Fold (geology)

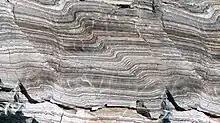
Kink band folds in the Permian of New Mexico, USA

In structural geology, a fold is a stack of originally planar surfaces, such as sedimentary strata, that are bent or curved (""folded"") during permanent deformation. Folds in rocks vary in size from microscopic crinkles to mountain-sized folds. They occur as single isolated folds or in periodic sets (known as "fold trains"). Synsedimentary folds are those formed during sedimentary deposition.